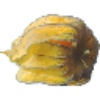
Label: Physalis with Husk 1